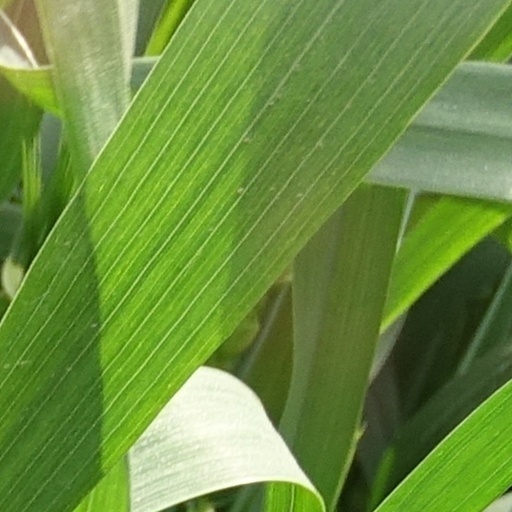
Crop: wheat